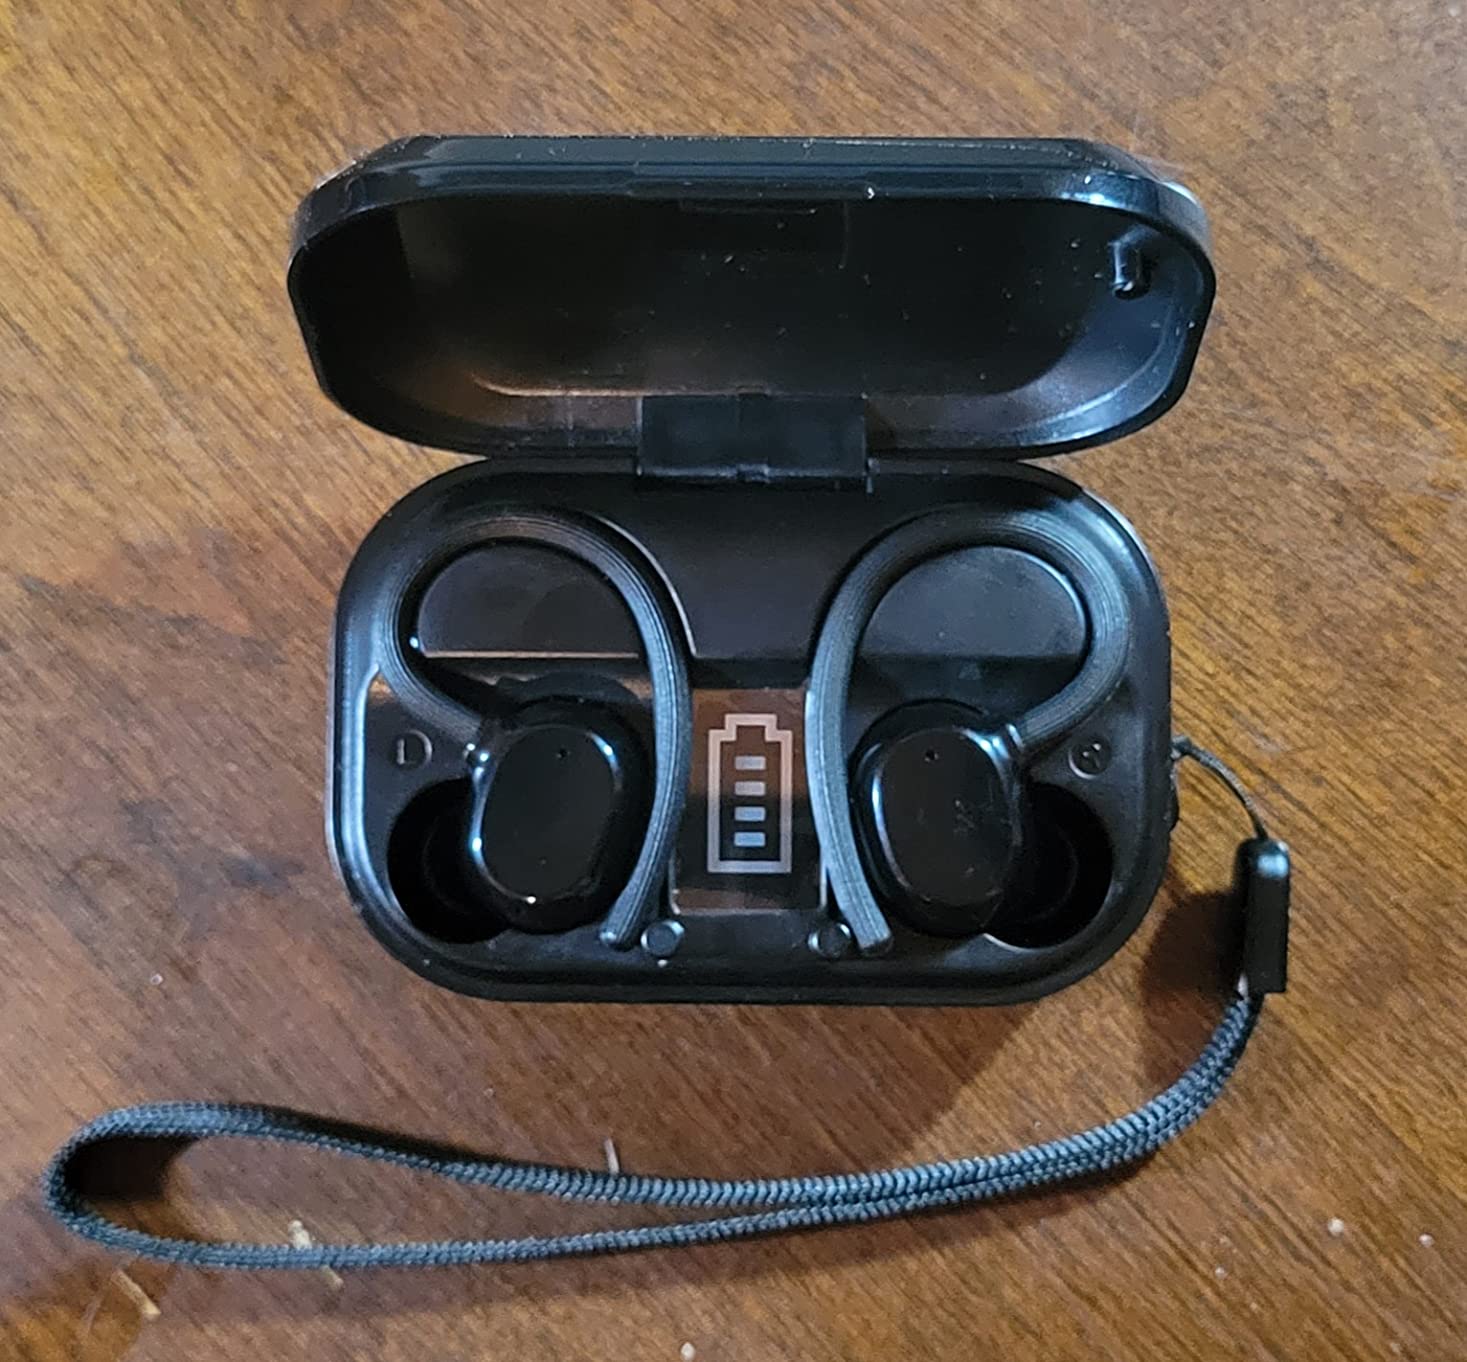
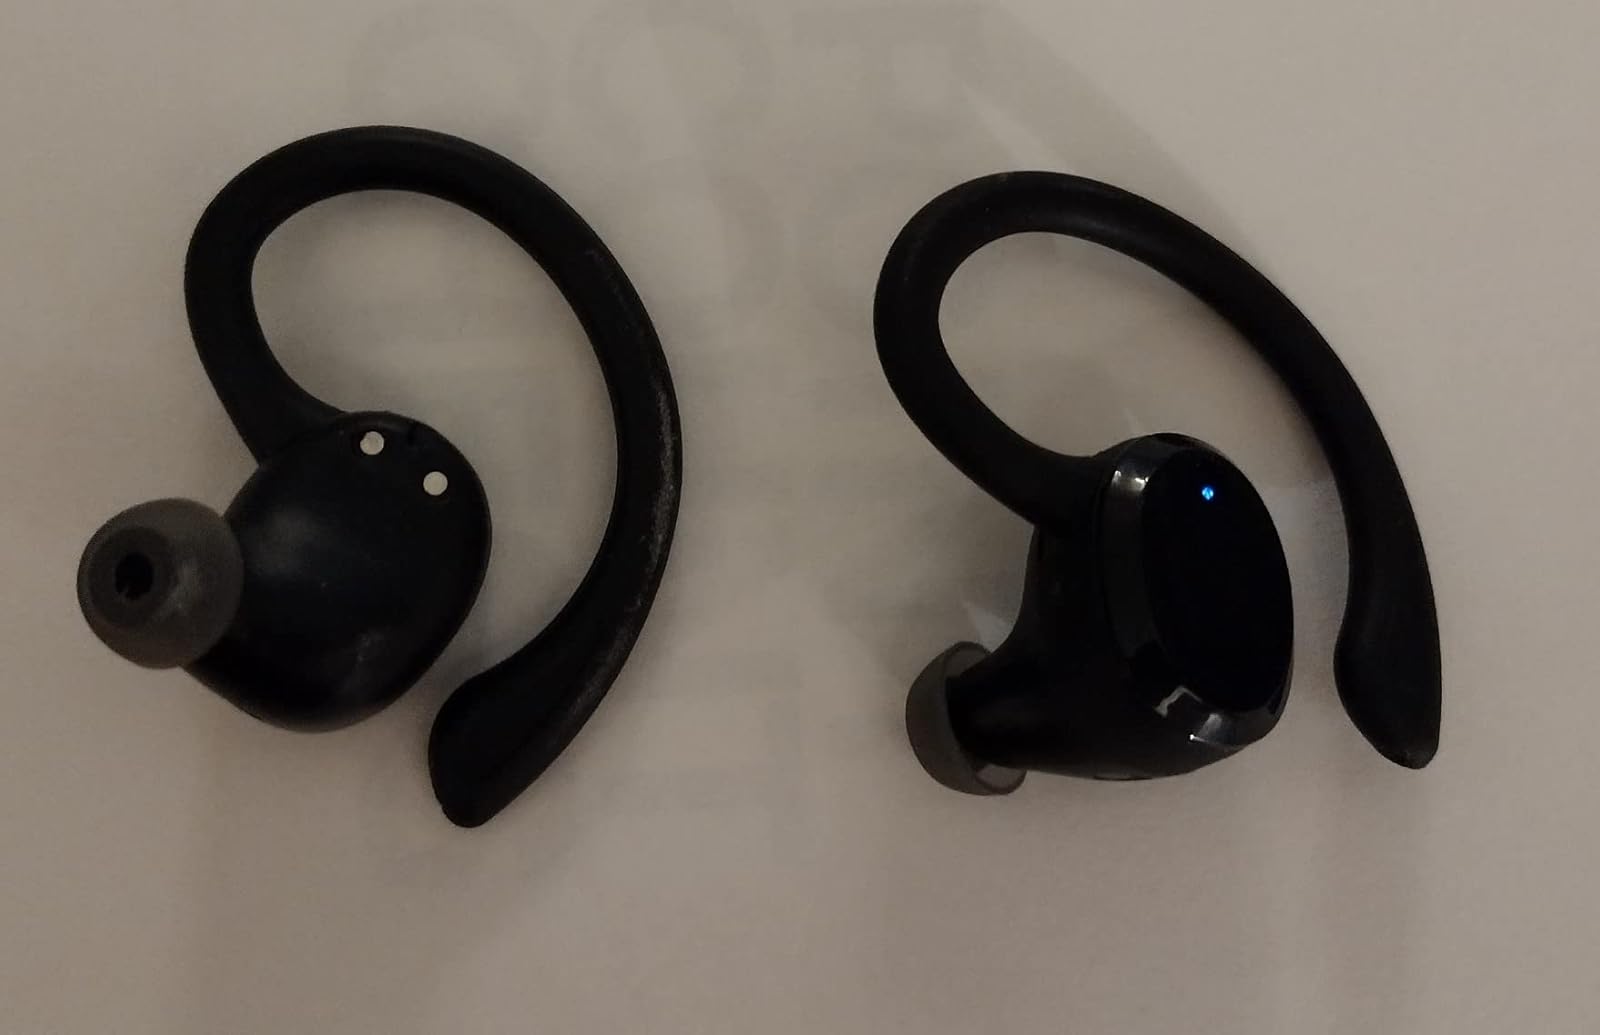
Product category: earbuds
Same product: no